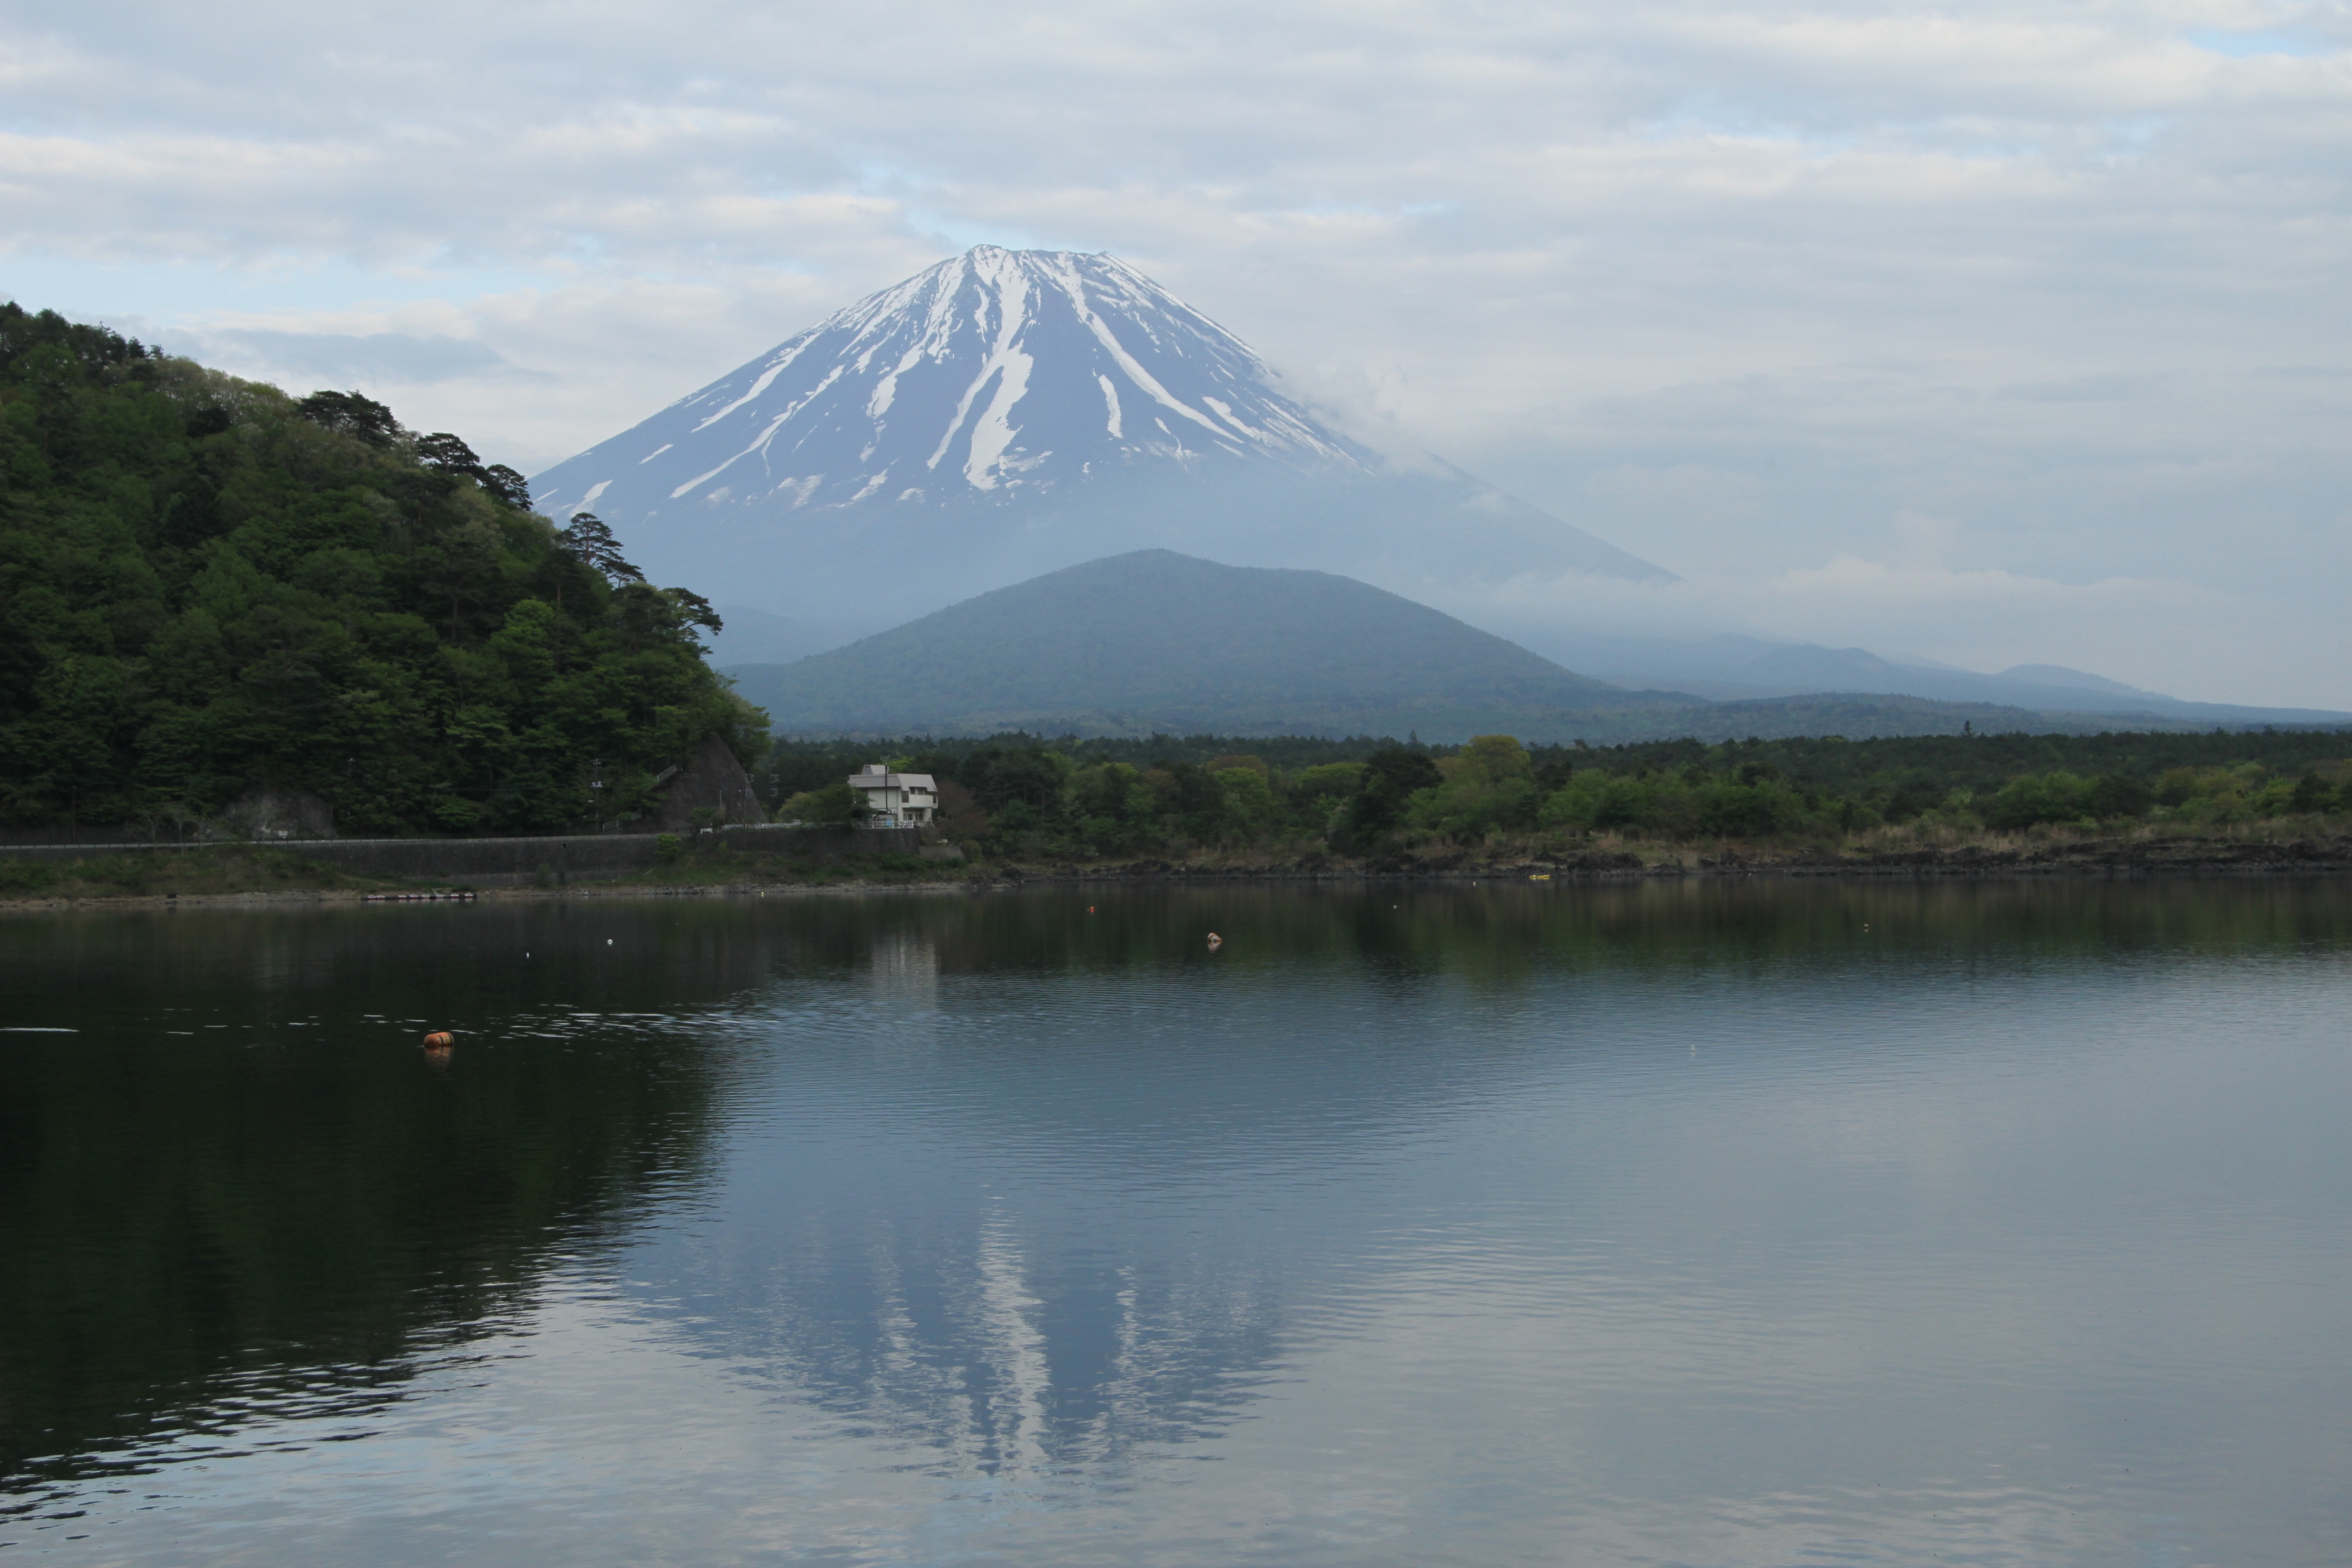
landscape, tree, water, nature, wilderness, mountain, hill, lake, river, mountain range, pond, reflection, fjord, reservoir, body of water, loch, landform, geographical feature, atmospheric phenomenon, mountainous landforms